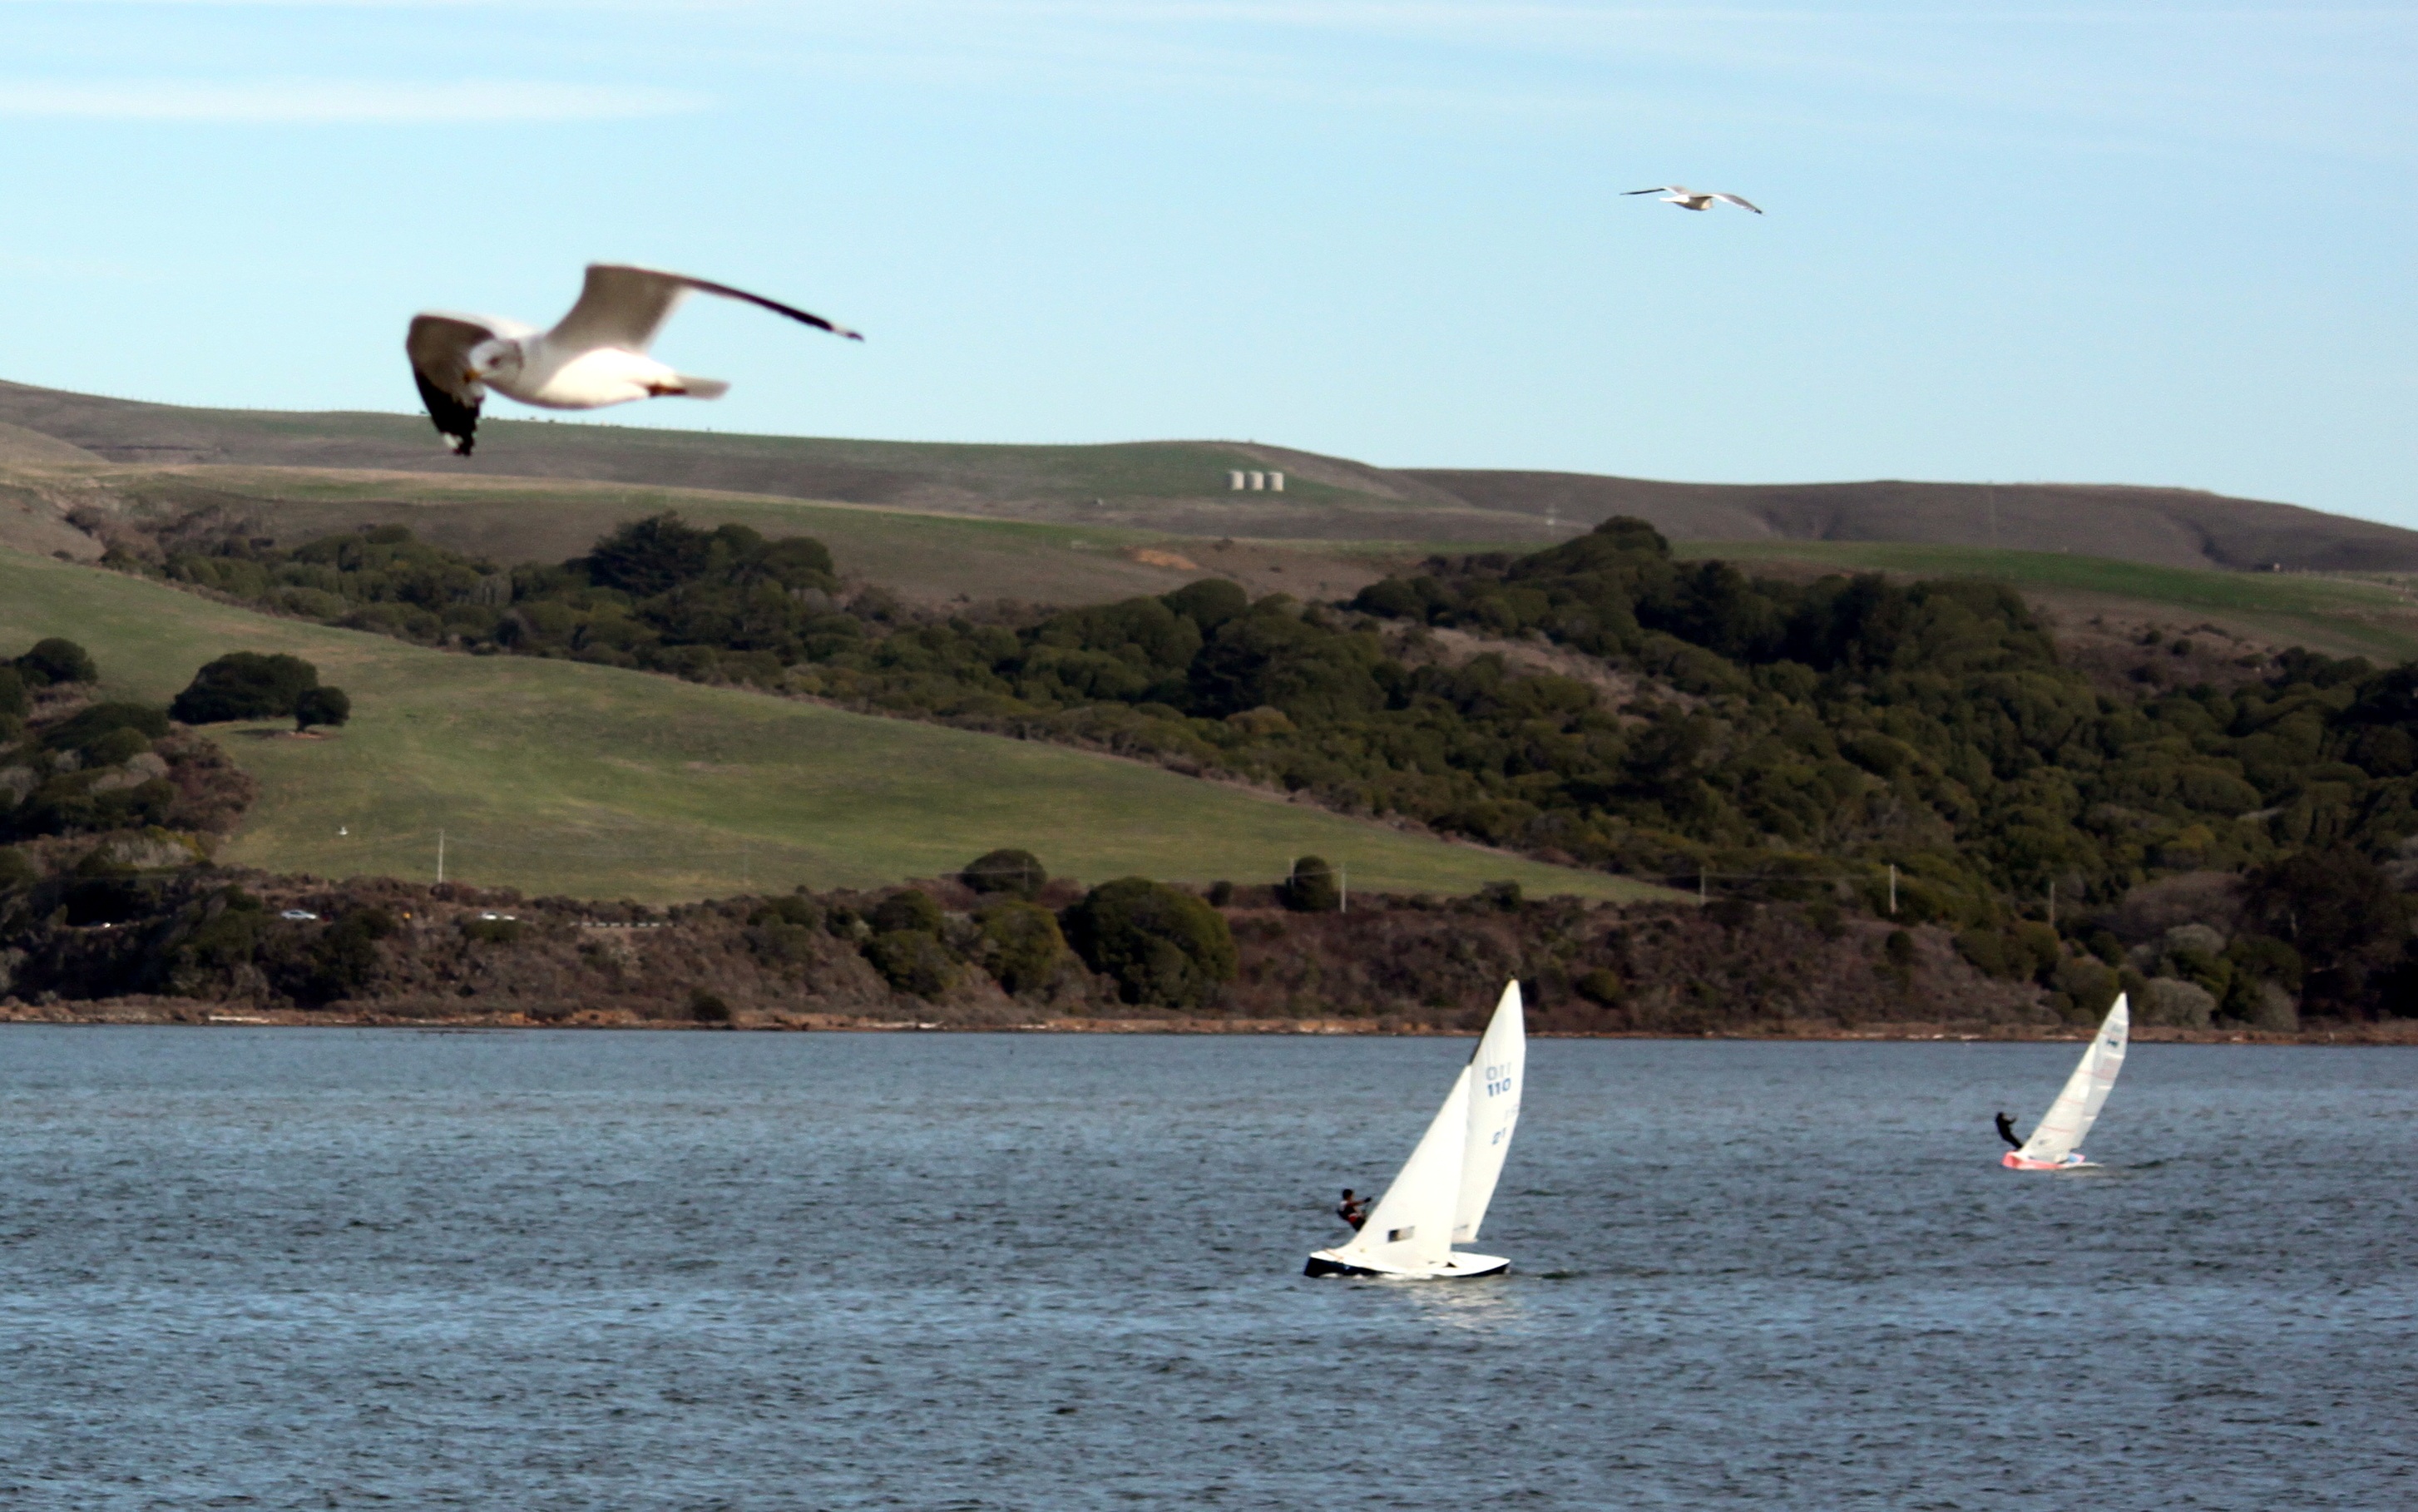
beach, sea, coast, ocean, bird, boat, shore, wind, seabird, vehicle, sailing, bay